Canadian women in the world wars

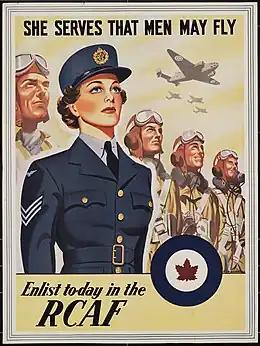
A 1941 Royal Canadian Air Force Women's Division recruiting poster

The CWAC was officially established on August 13, 1941, and by war's end, it had some 21,000 members. Women trained as drivers, cooks, clerks, typists, stenographers, telephone operators, messengers, and quartermasters. However, these duties would expand to include more traditionally male jobs such as driving trucks and ambulances, and working as mechanics and radar operators. While most CWACs served in Canada, three companies of female soldiers were posted overseas in 1943.